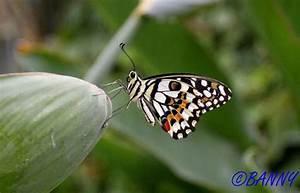
butterfly